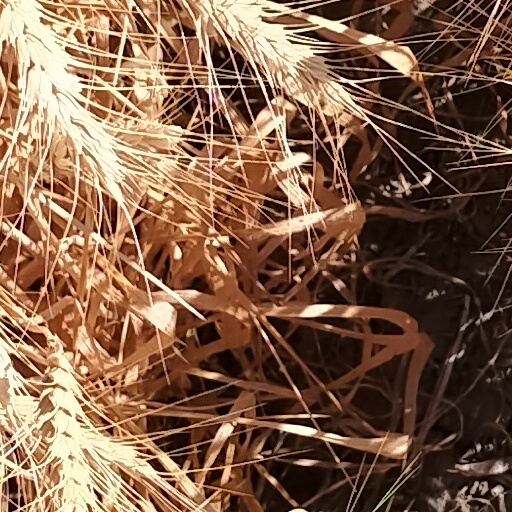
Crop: wheat